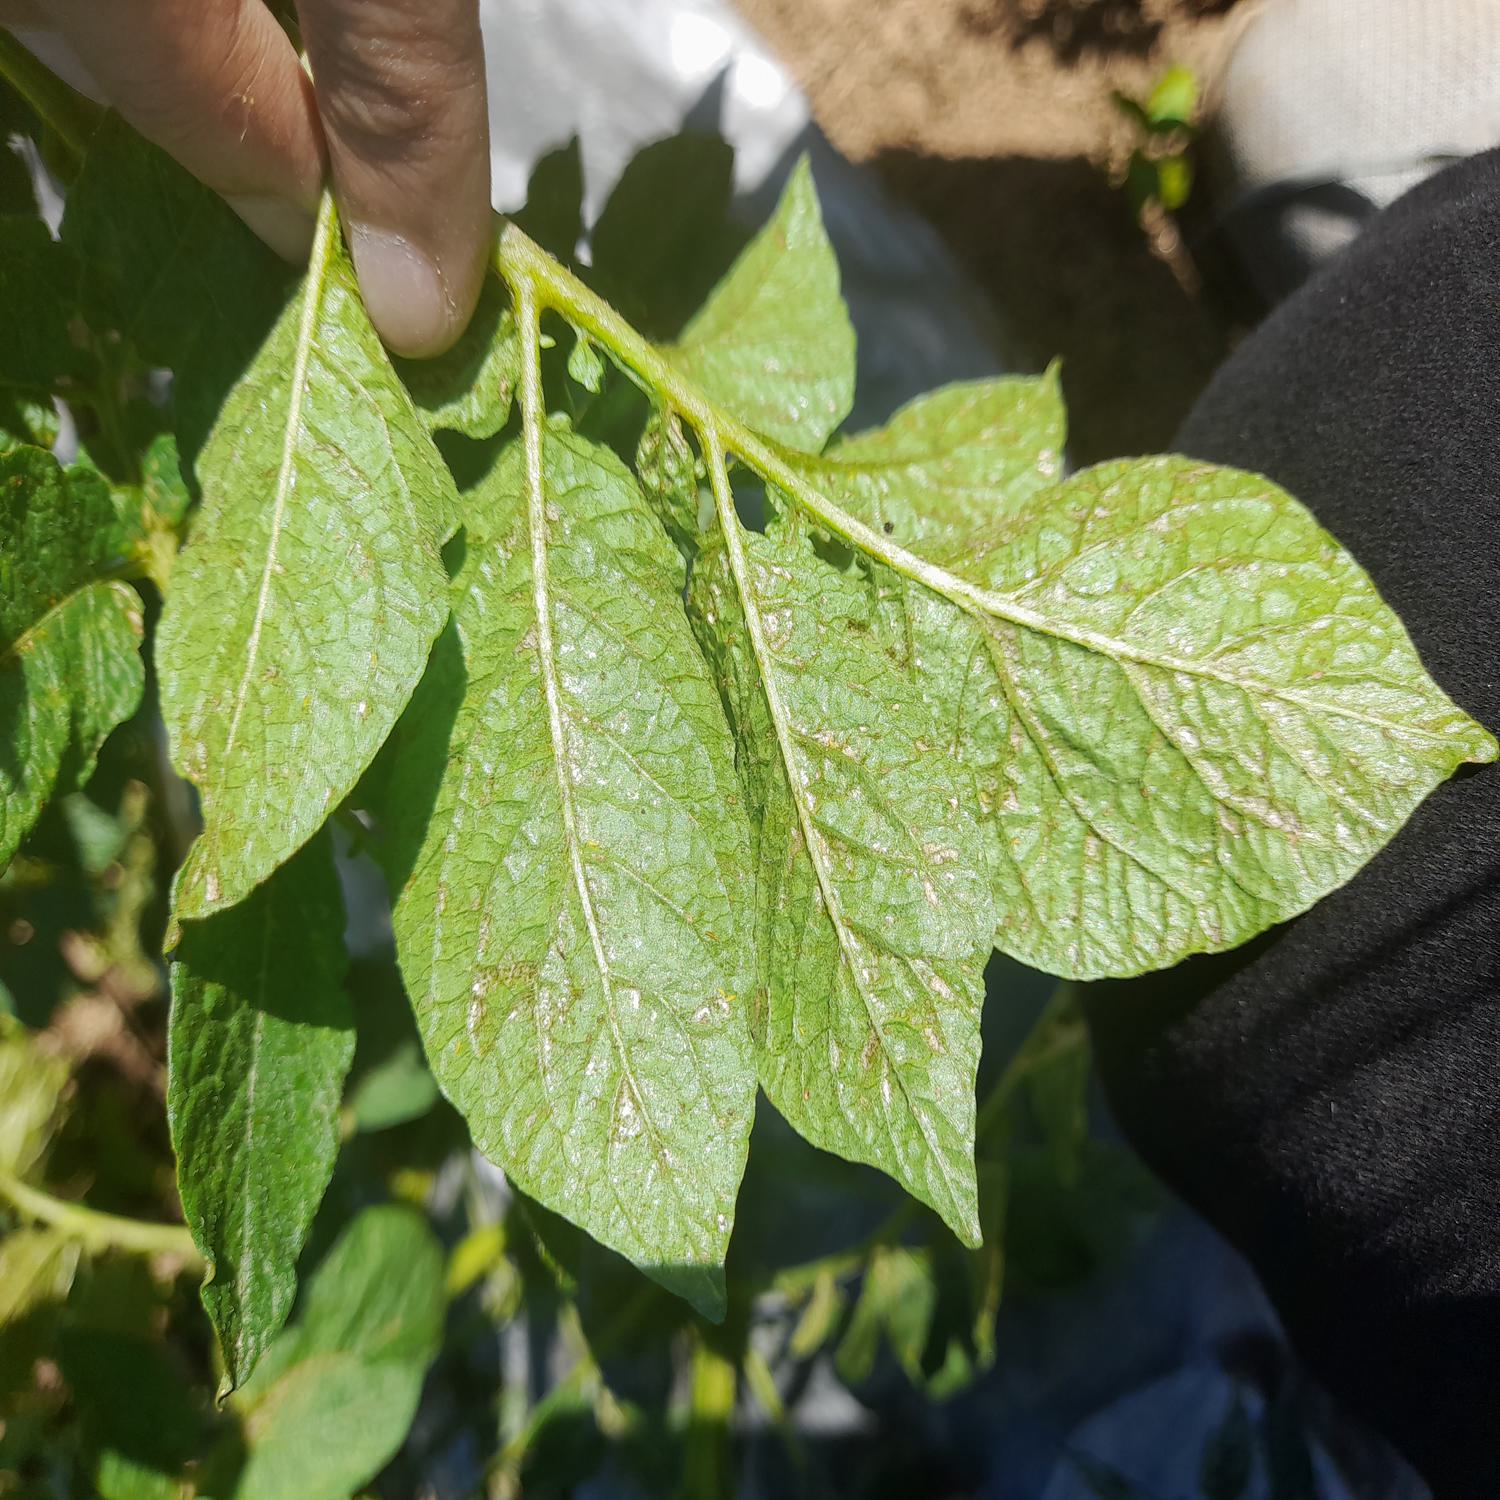
Label: Pest